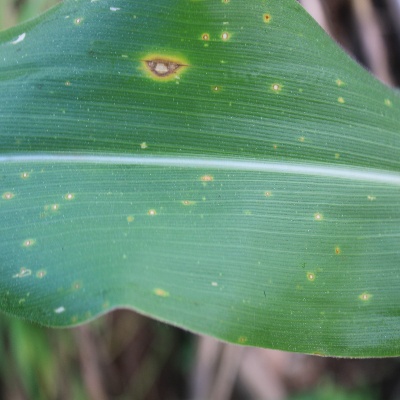
Crop: Maize
Condition: leaf spot